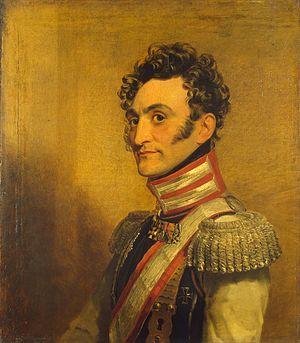
Liste des commandants militaires de la Russie impériale au cours des guerres napoléoniennes.